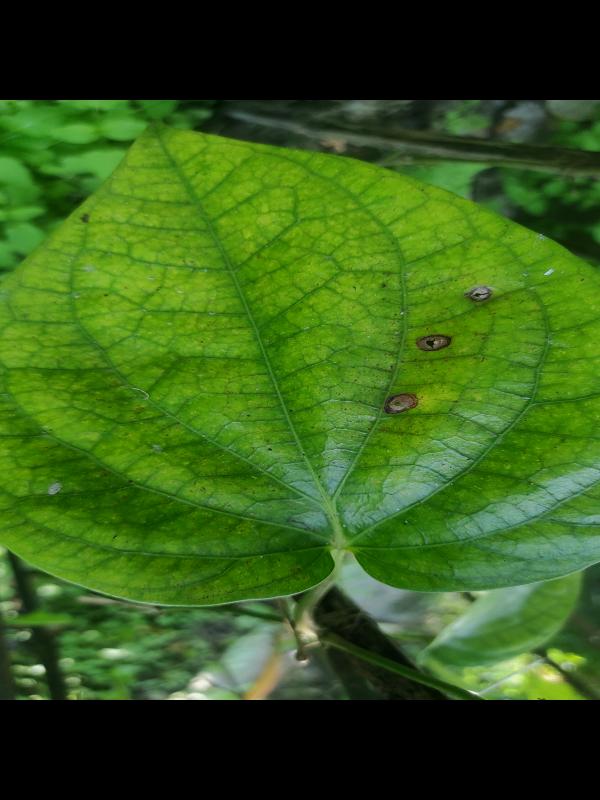
Label: Fungal_Brown_Spot_Disease